Shiokari Station

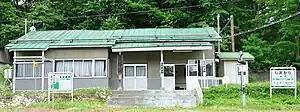
Shiokari Station

is a railway station located in the Shiokari neighborhood of the town of Wassamu, Kamikawa-gun, Hokkaidō, Japan. It is operated by JR Hokkaido.